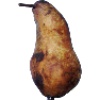
Label: pear_abate